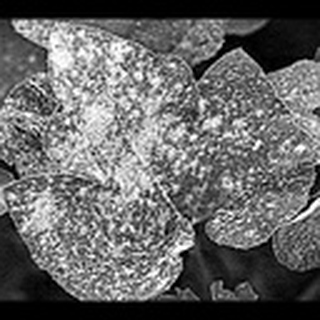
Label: cotton_powdery_mildew